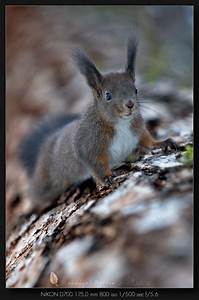
Label: scoiattolo